Yvonne McKague Housser

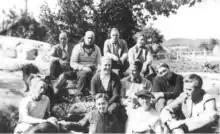
Whitefish Falls in 1936. Top row: Randolph Hewton, Mr. Whittall, Charles Comfort, Yvonne McKague Housser. Middle row: Isabel McLaughlin, Gordon Webber, Bennie Hewton. Bottom row: Hal Hayden, Audrey Taylor, Prudence Heward, Rody Kenny Courtice, Mr. Macdonald.

After one more year as post-graduate and assistant, Housser began teaching as assistant instructor at OCAD, then called OCA. In the 1920 OCA Prospectus, she and Edith Coombs were the only women listed on the teaching staff. In 1921–1922, Housser took a leave of absence to study in Paris, France, at the Académie de la Grande Chaumière, Académie Colarossi, and Académie Ranson.